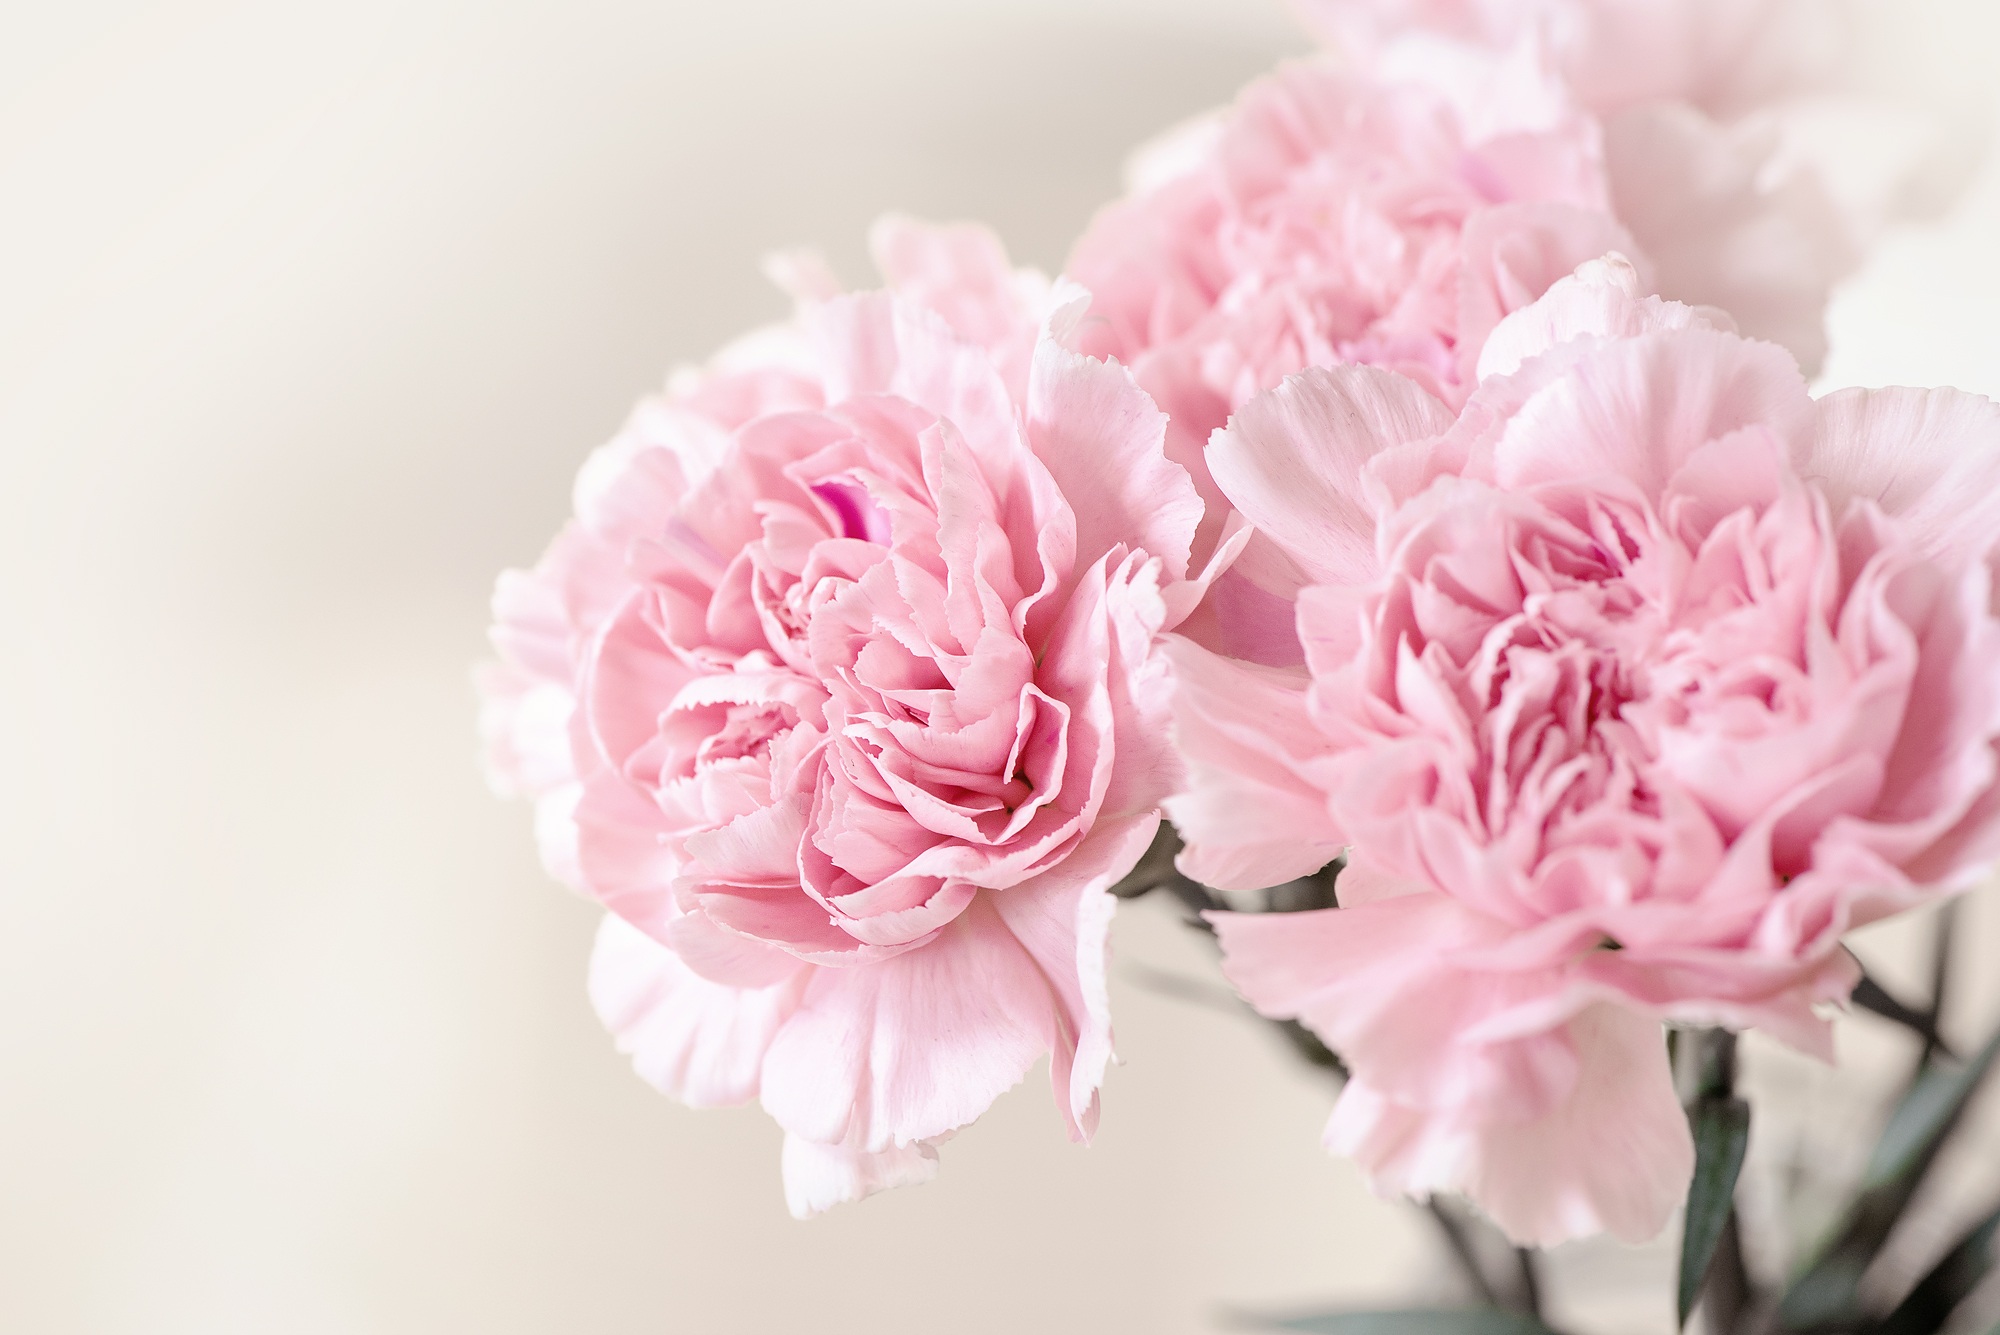
plant, flower, petal, pink, close, flowers, petals, carnation, floristry, peony, dianthus, cloves, pink flowers, flowering plant, garden roses, schnittblume, flower bouquet, cut flowers, flowers photography, carnation pink, floral design, land plant, flower arranging